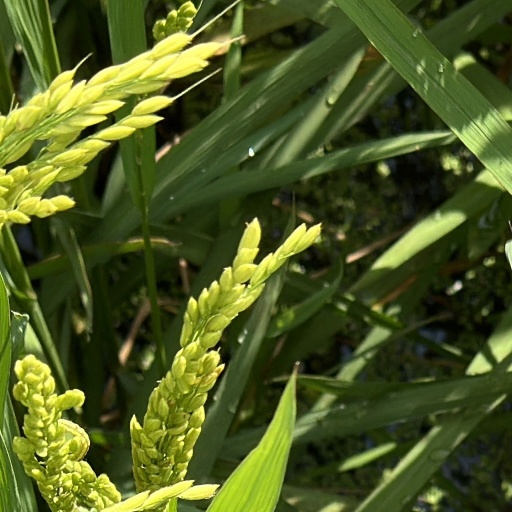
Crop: rice